List of Air Service American Expeditionary Force aerodromes in France

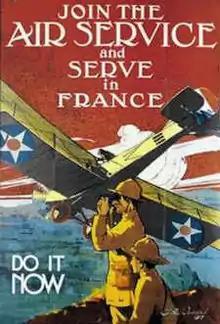
Air Service recruiting poster, 1917–1918

When the United States entered World War I on 6 April 1917, the Air Service of the United States Army existed only as a branch of the Signal Corps, and was known by the name of Aviation Section, U.S. Signal Corps. It consisted of 1,120 personnel, of which 65 were officers. The Army was not ready for the deployment of aviation forces to Europe, and it became necessary to prepare after President Woodrow Wilson's declaration of war.